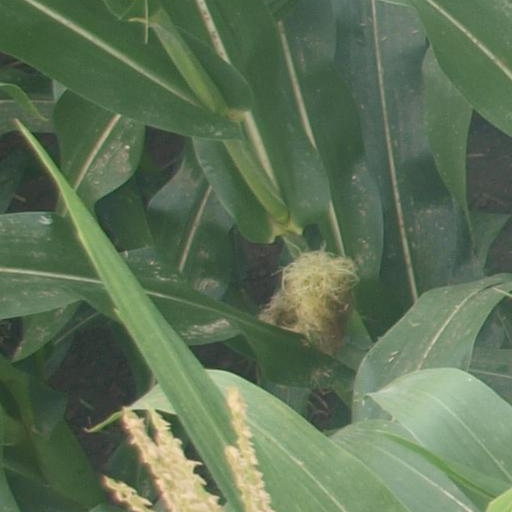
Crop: maize; corn